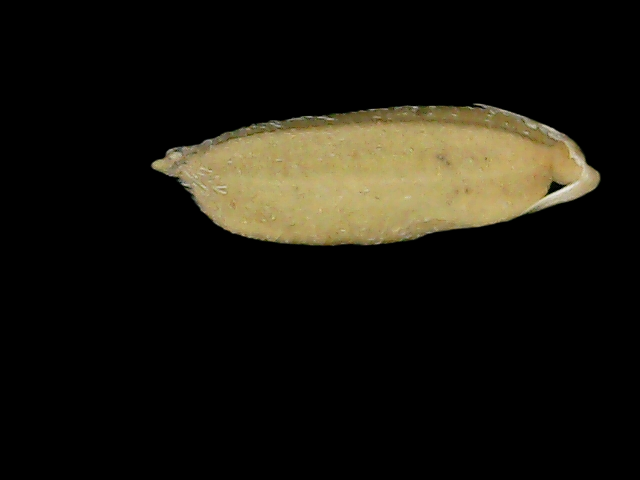
Rice variety: Bd52